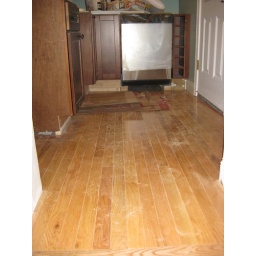
Oak floor in kitchen